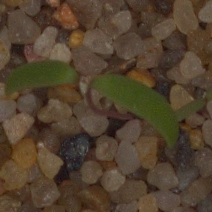
Label: fat_hen